Edward S. Morse

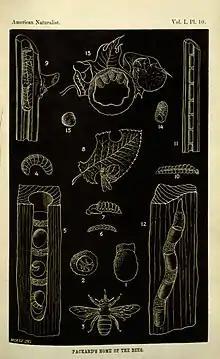
Morse's Illustration for Alpheus Packard's "Home of the Bees". Plate 10 from the American Naturalist Volume 1.

In 1867, along with Putnam, Hyatt and Packard, Morse co-founded the scientific journal "The American Naturalist", and Morse became one of its editors. The establishment of the Journal was very important for American Natural History. It was written by experts in the field, but aimed to be accessible to a wide readership. This aim was greatly helped by the high quality of the illustrations, many of them provided by Morse himself. Morse's desire to bring natural history to a wider audience also led him to give lectures to a variety of audiences. His combination of broad knowledge, speaking skill, and ability to draw quickly on the blackboard with both hands made him a popular presenter.